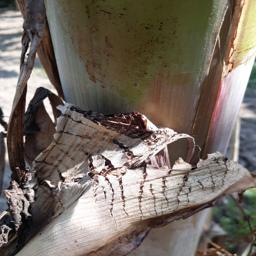
Label: BACTERIAL SOFT ROT